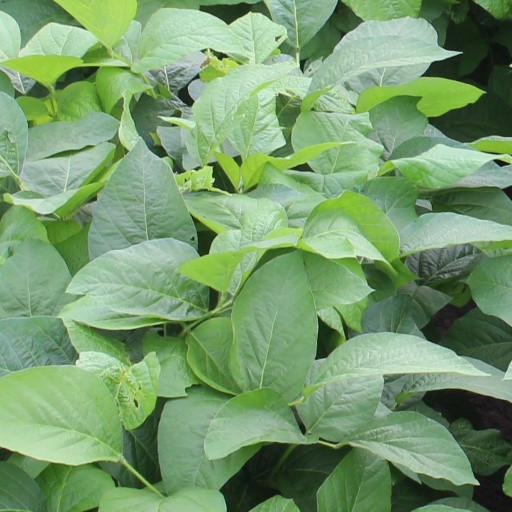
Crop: soybean